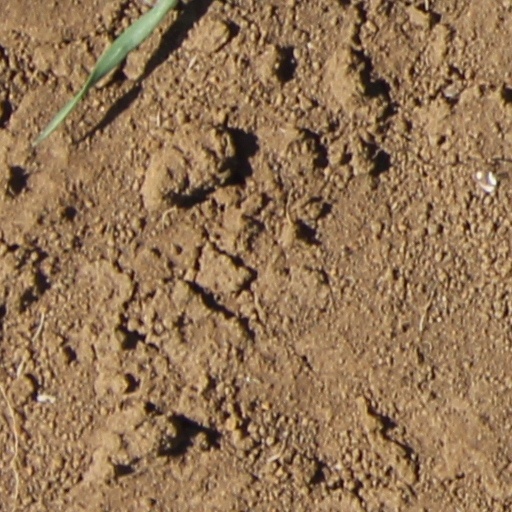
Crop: wheat